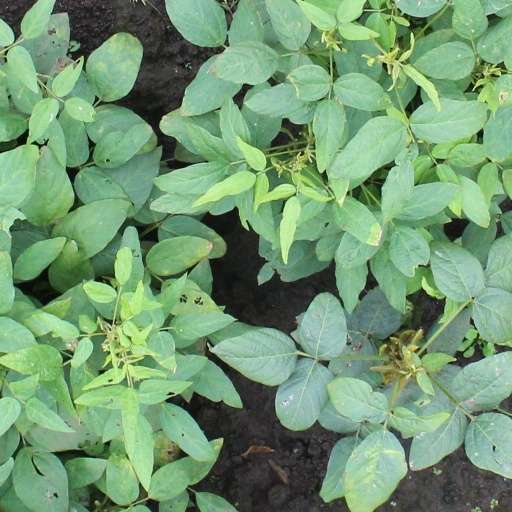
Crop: soybean